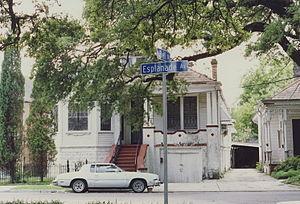
Les New Orleans Rhythm Kings sont un orchestre de jazz créé au milieu des années 1920. Il fut l'un des groupes les plus célèbres de l'époque.